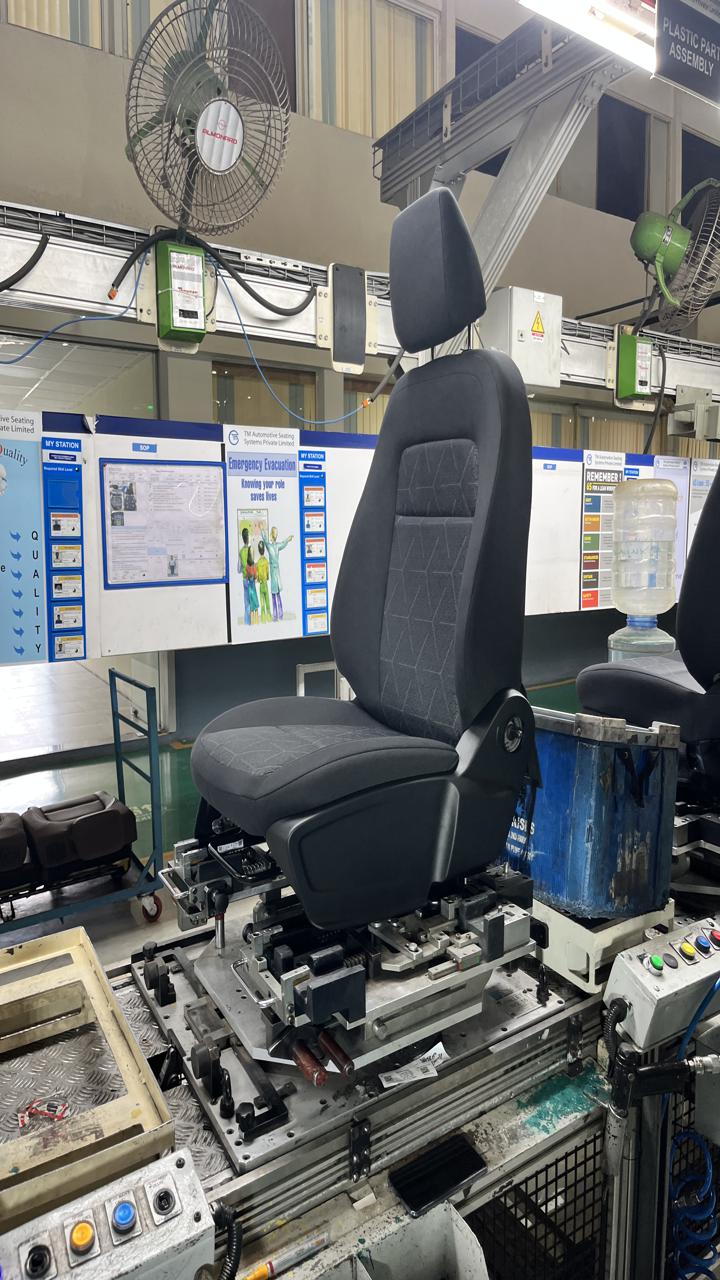
Label: No knob